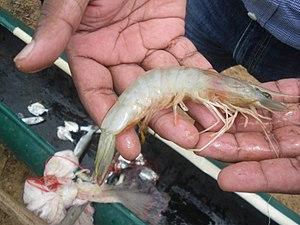
Fenneropenaeus est un genre de crustacés décapodes dont les représentants ressemblent à des crevettes.
La crevette blanche des Indes, ou crevette royale blanche, est une espèce de crevette marine de la famille des Penaeidae originaire de l'océan Indien et de l'est de l'océan Pacifique. C'est une espèce de grande importance économique tant pour la pêche que pour l'élevage.